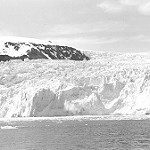
Scene: Outdoor